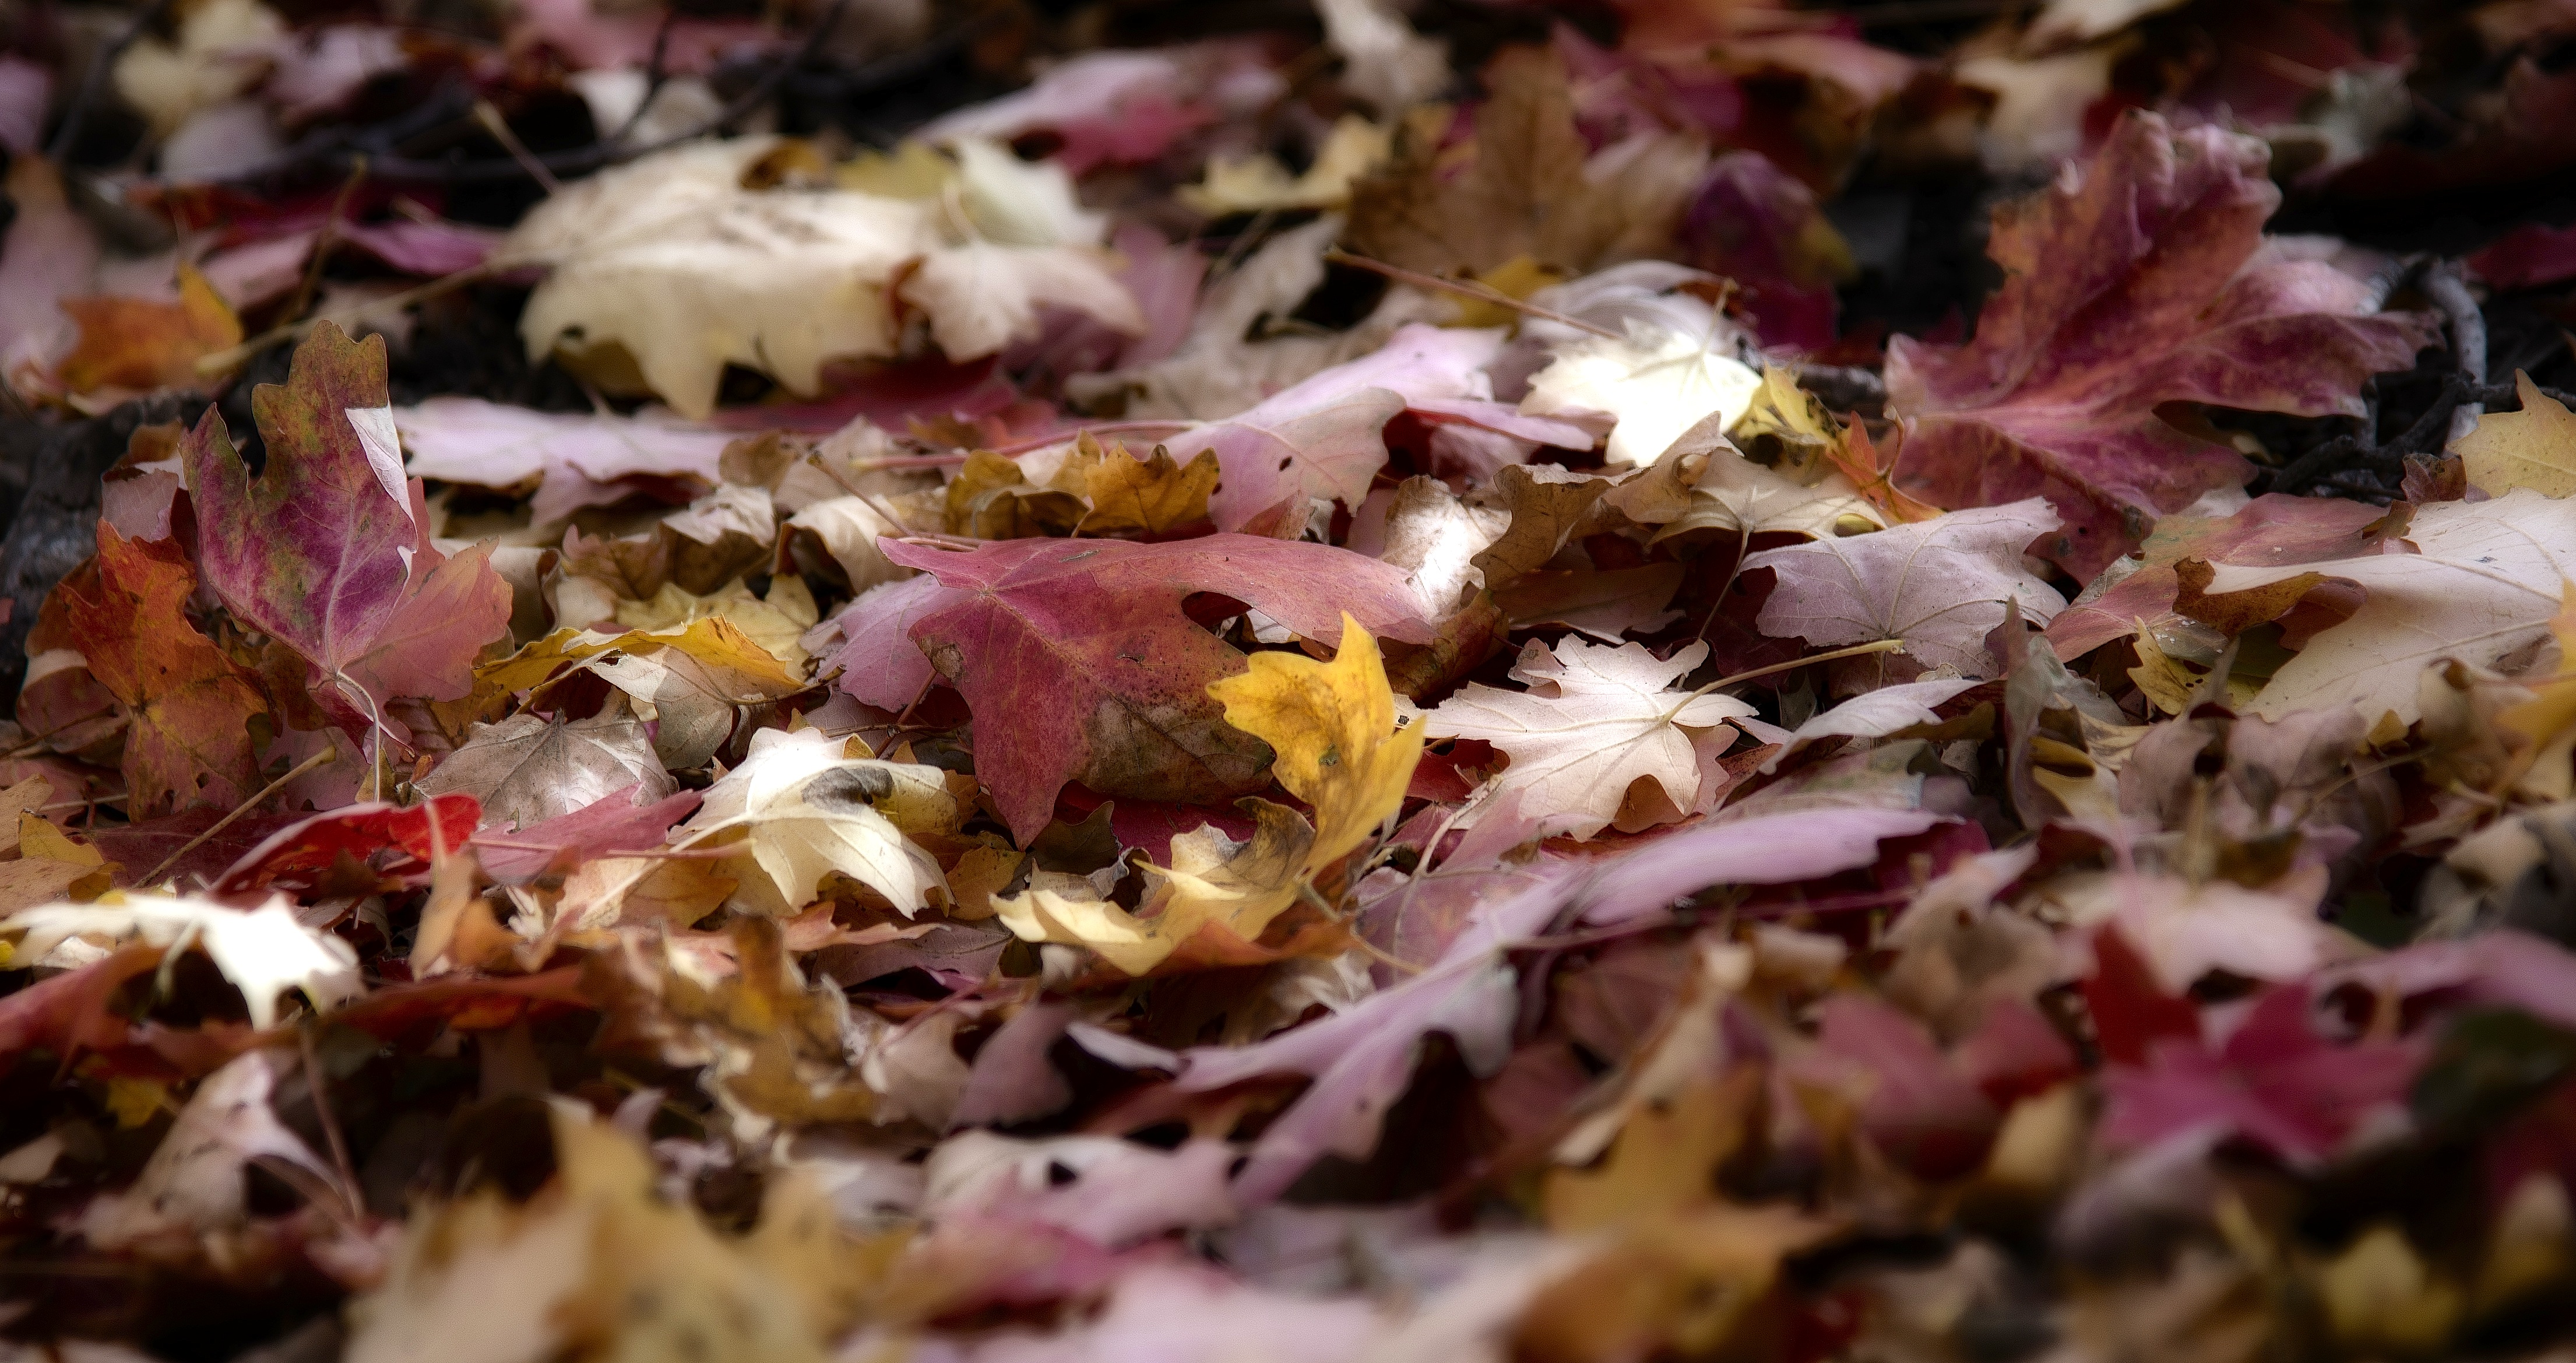
plant, leaf, flower, petal, dish, food, produce, autumn, season, 2013, fallfoliage, fallcolors, nikond800e, newmexico, mapleleaves, nm, 4thofjulycanyon, fourthofjulycanyon